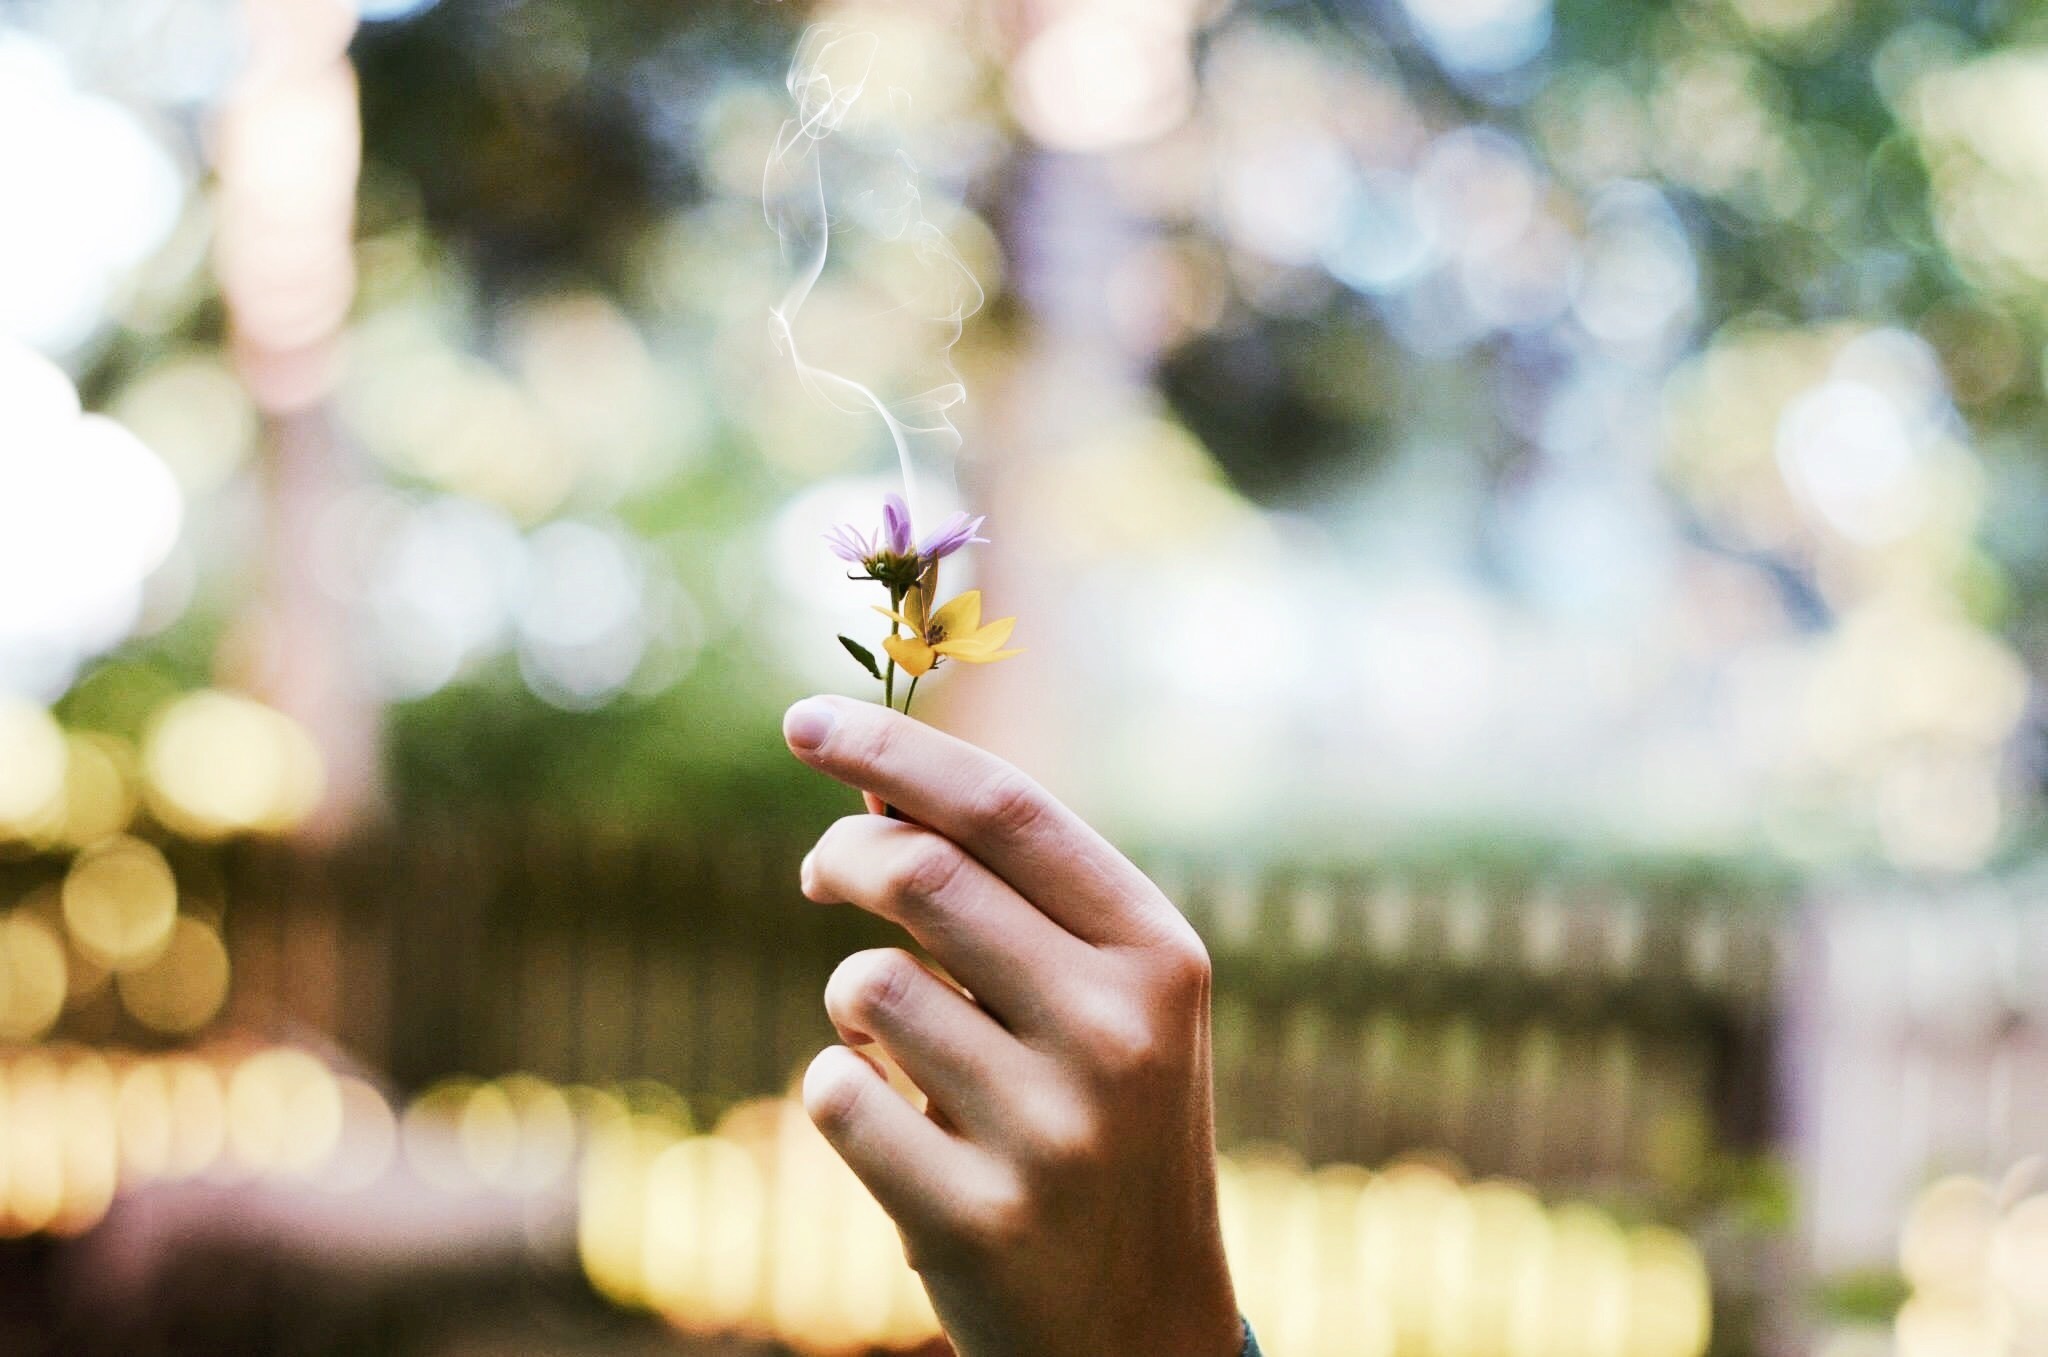
hand, blossom, plant, photography, sunlight, flower, petal, smoke, smoking, spring, green, color, autumn, botany, yellow, flora, spiritual, alternative, close up, smell, fantasy, metaphor, scent, fragrance, ritual, macro photography, flowering plant, imagine, alternative medicine, smoking flower, fragant, land plant